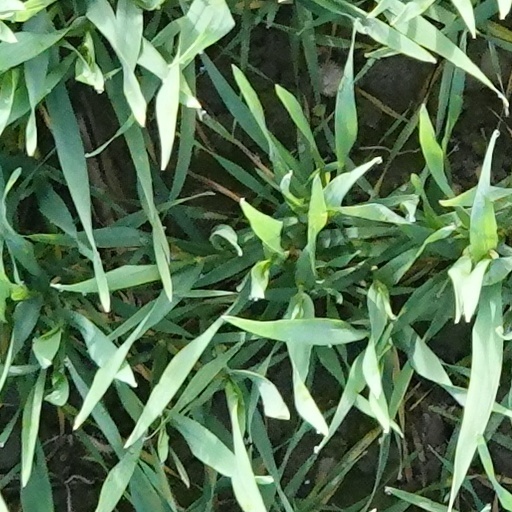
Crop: wheat